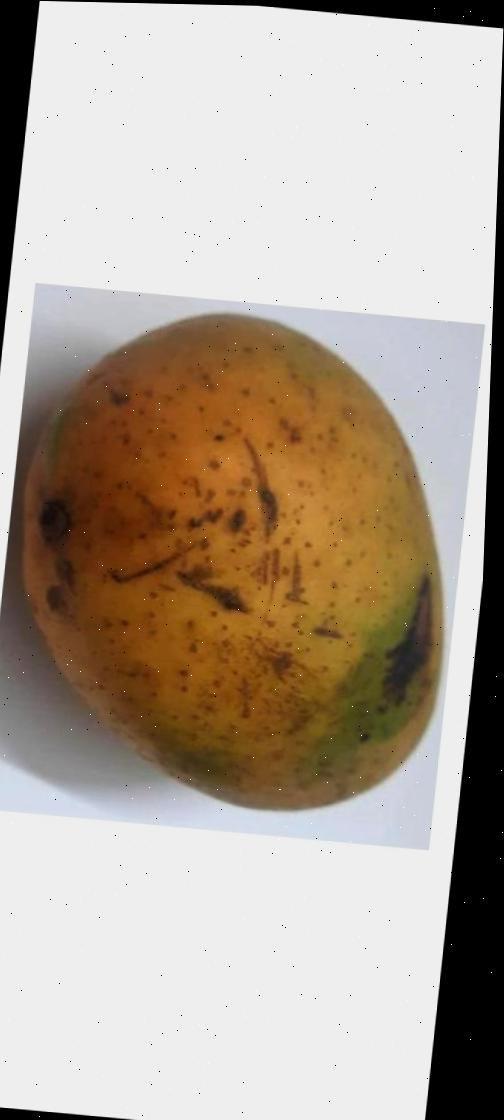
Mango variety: Ashshina Classic